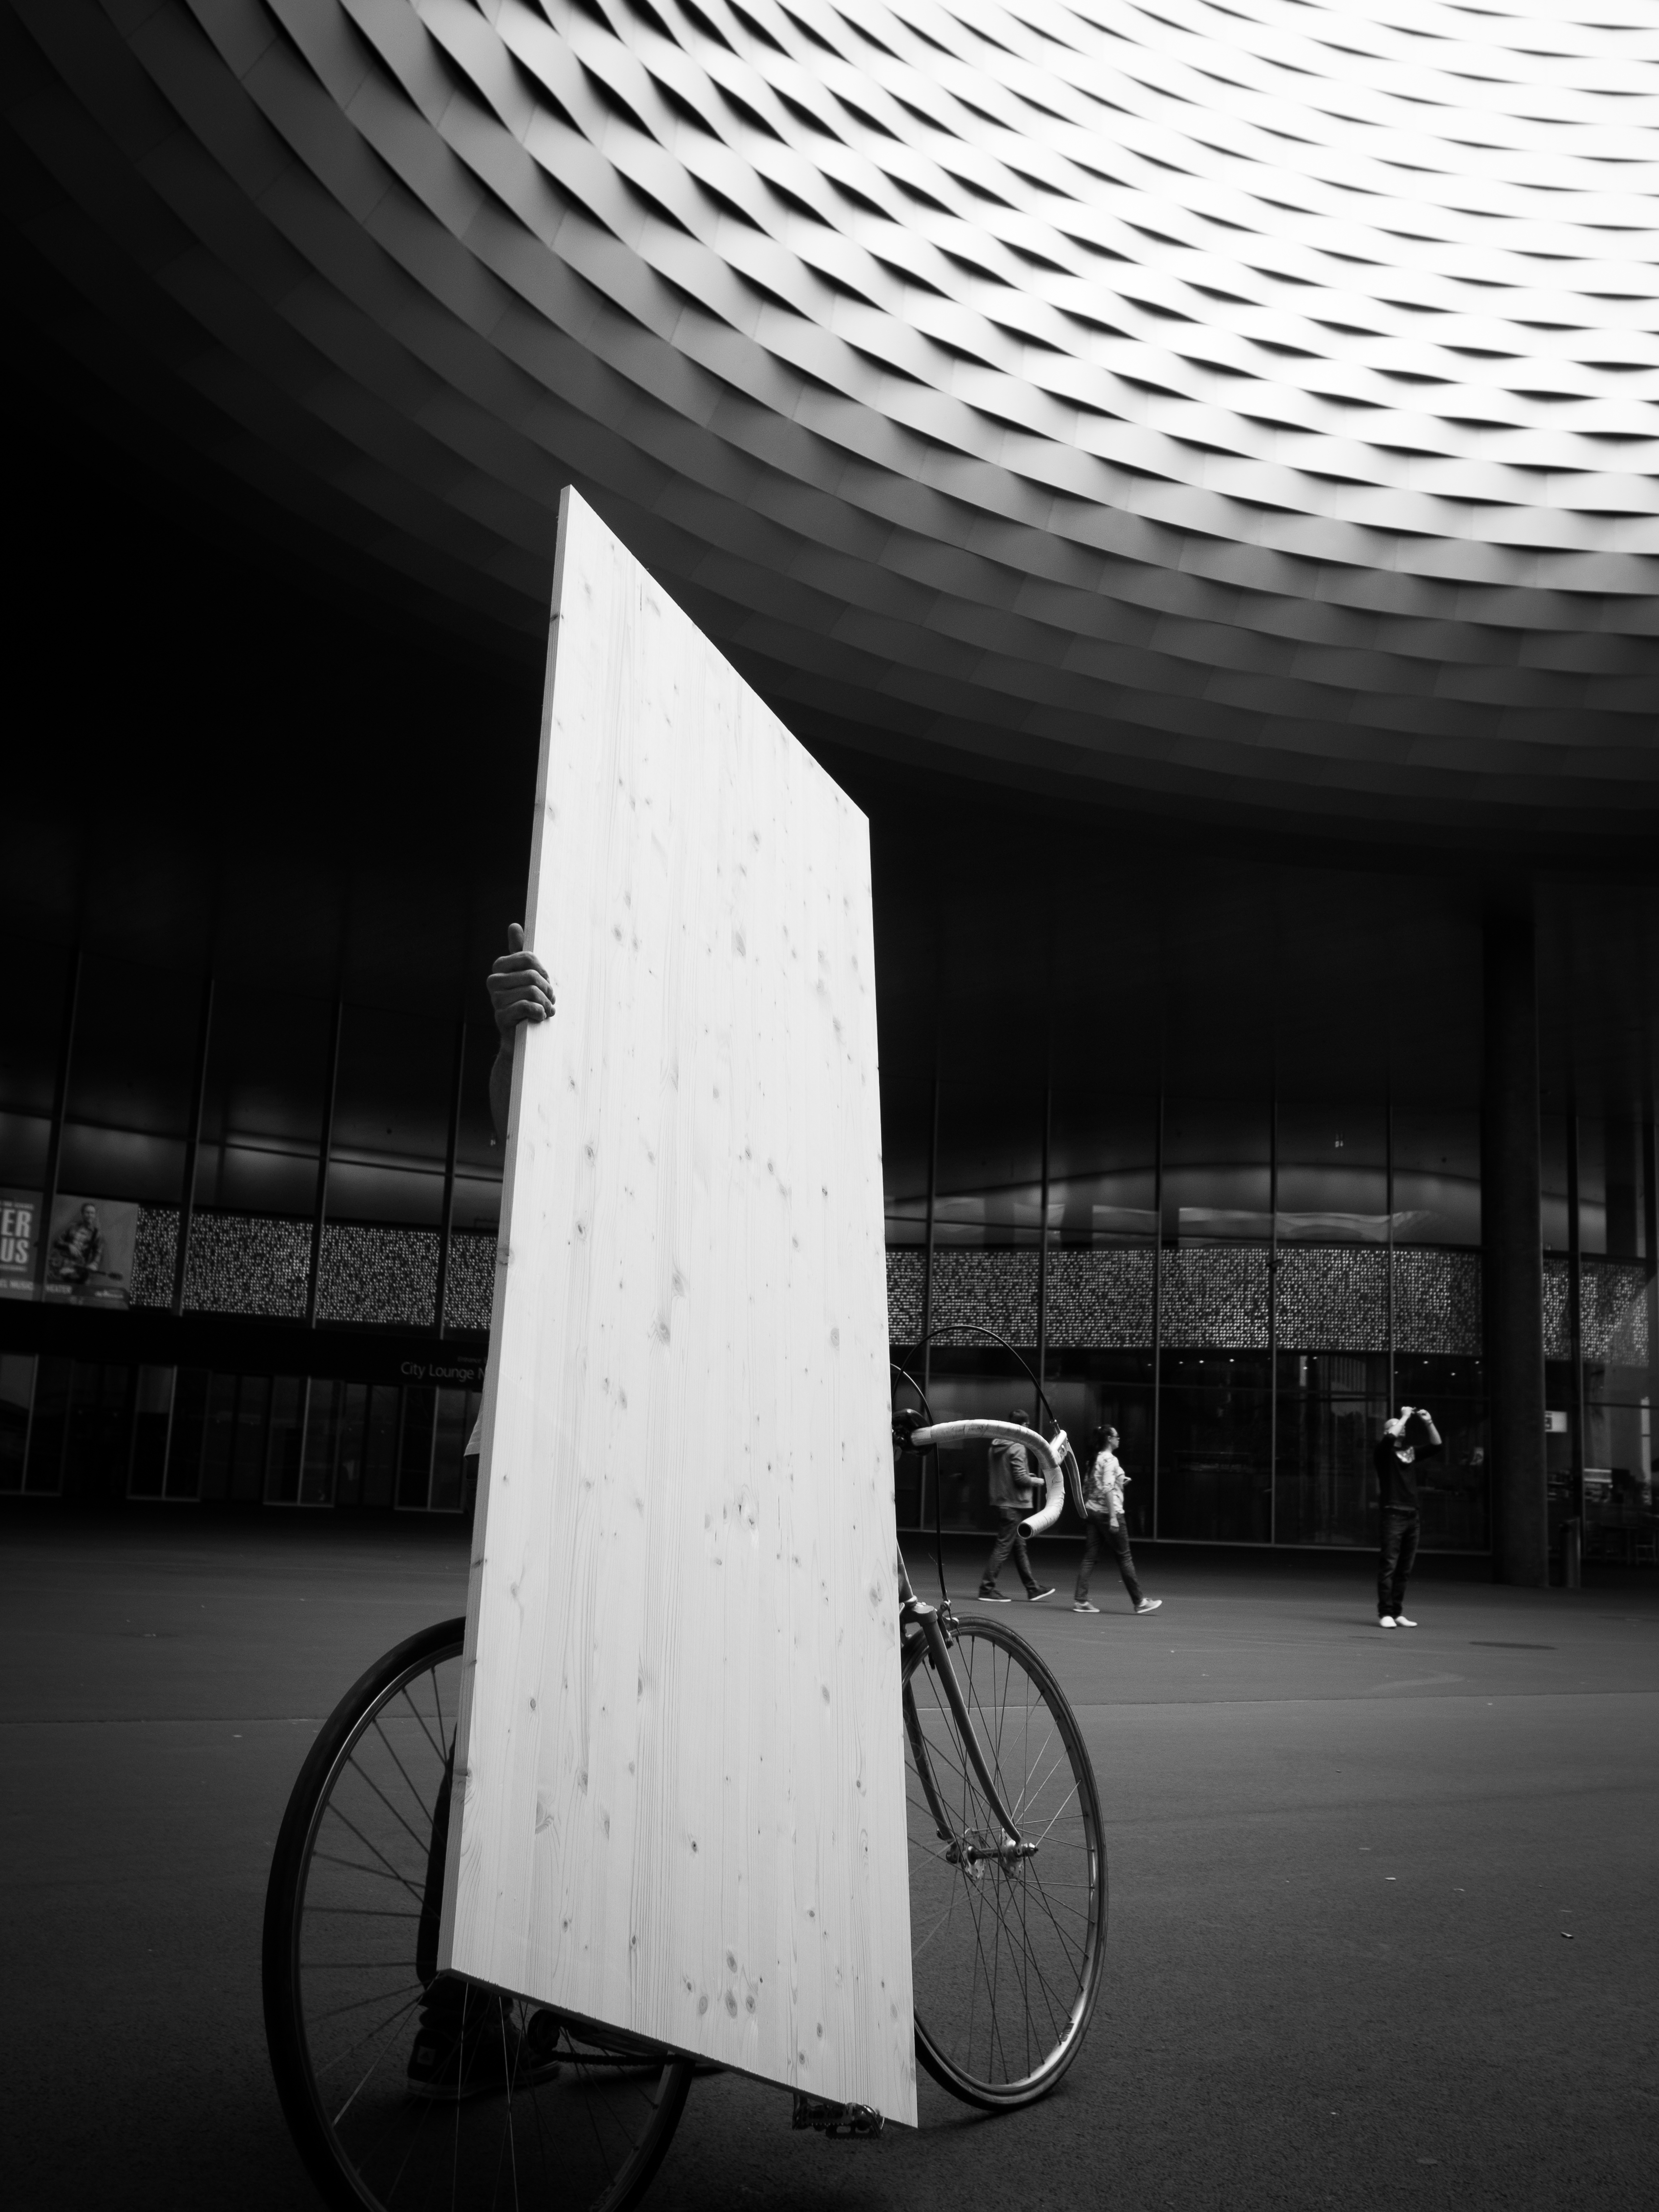
light, black and white, architecture, structure, white, street, night, photography, darkness, black, monochrome, lighting, streetphotography, flickr, thomas, design, olympus, omd, fuji, shape, leica, monochrom, leuthard, hcb, thomasleuthard, monochrome photography